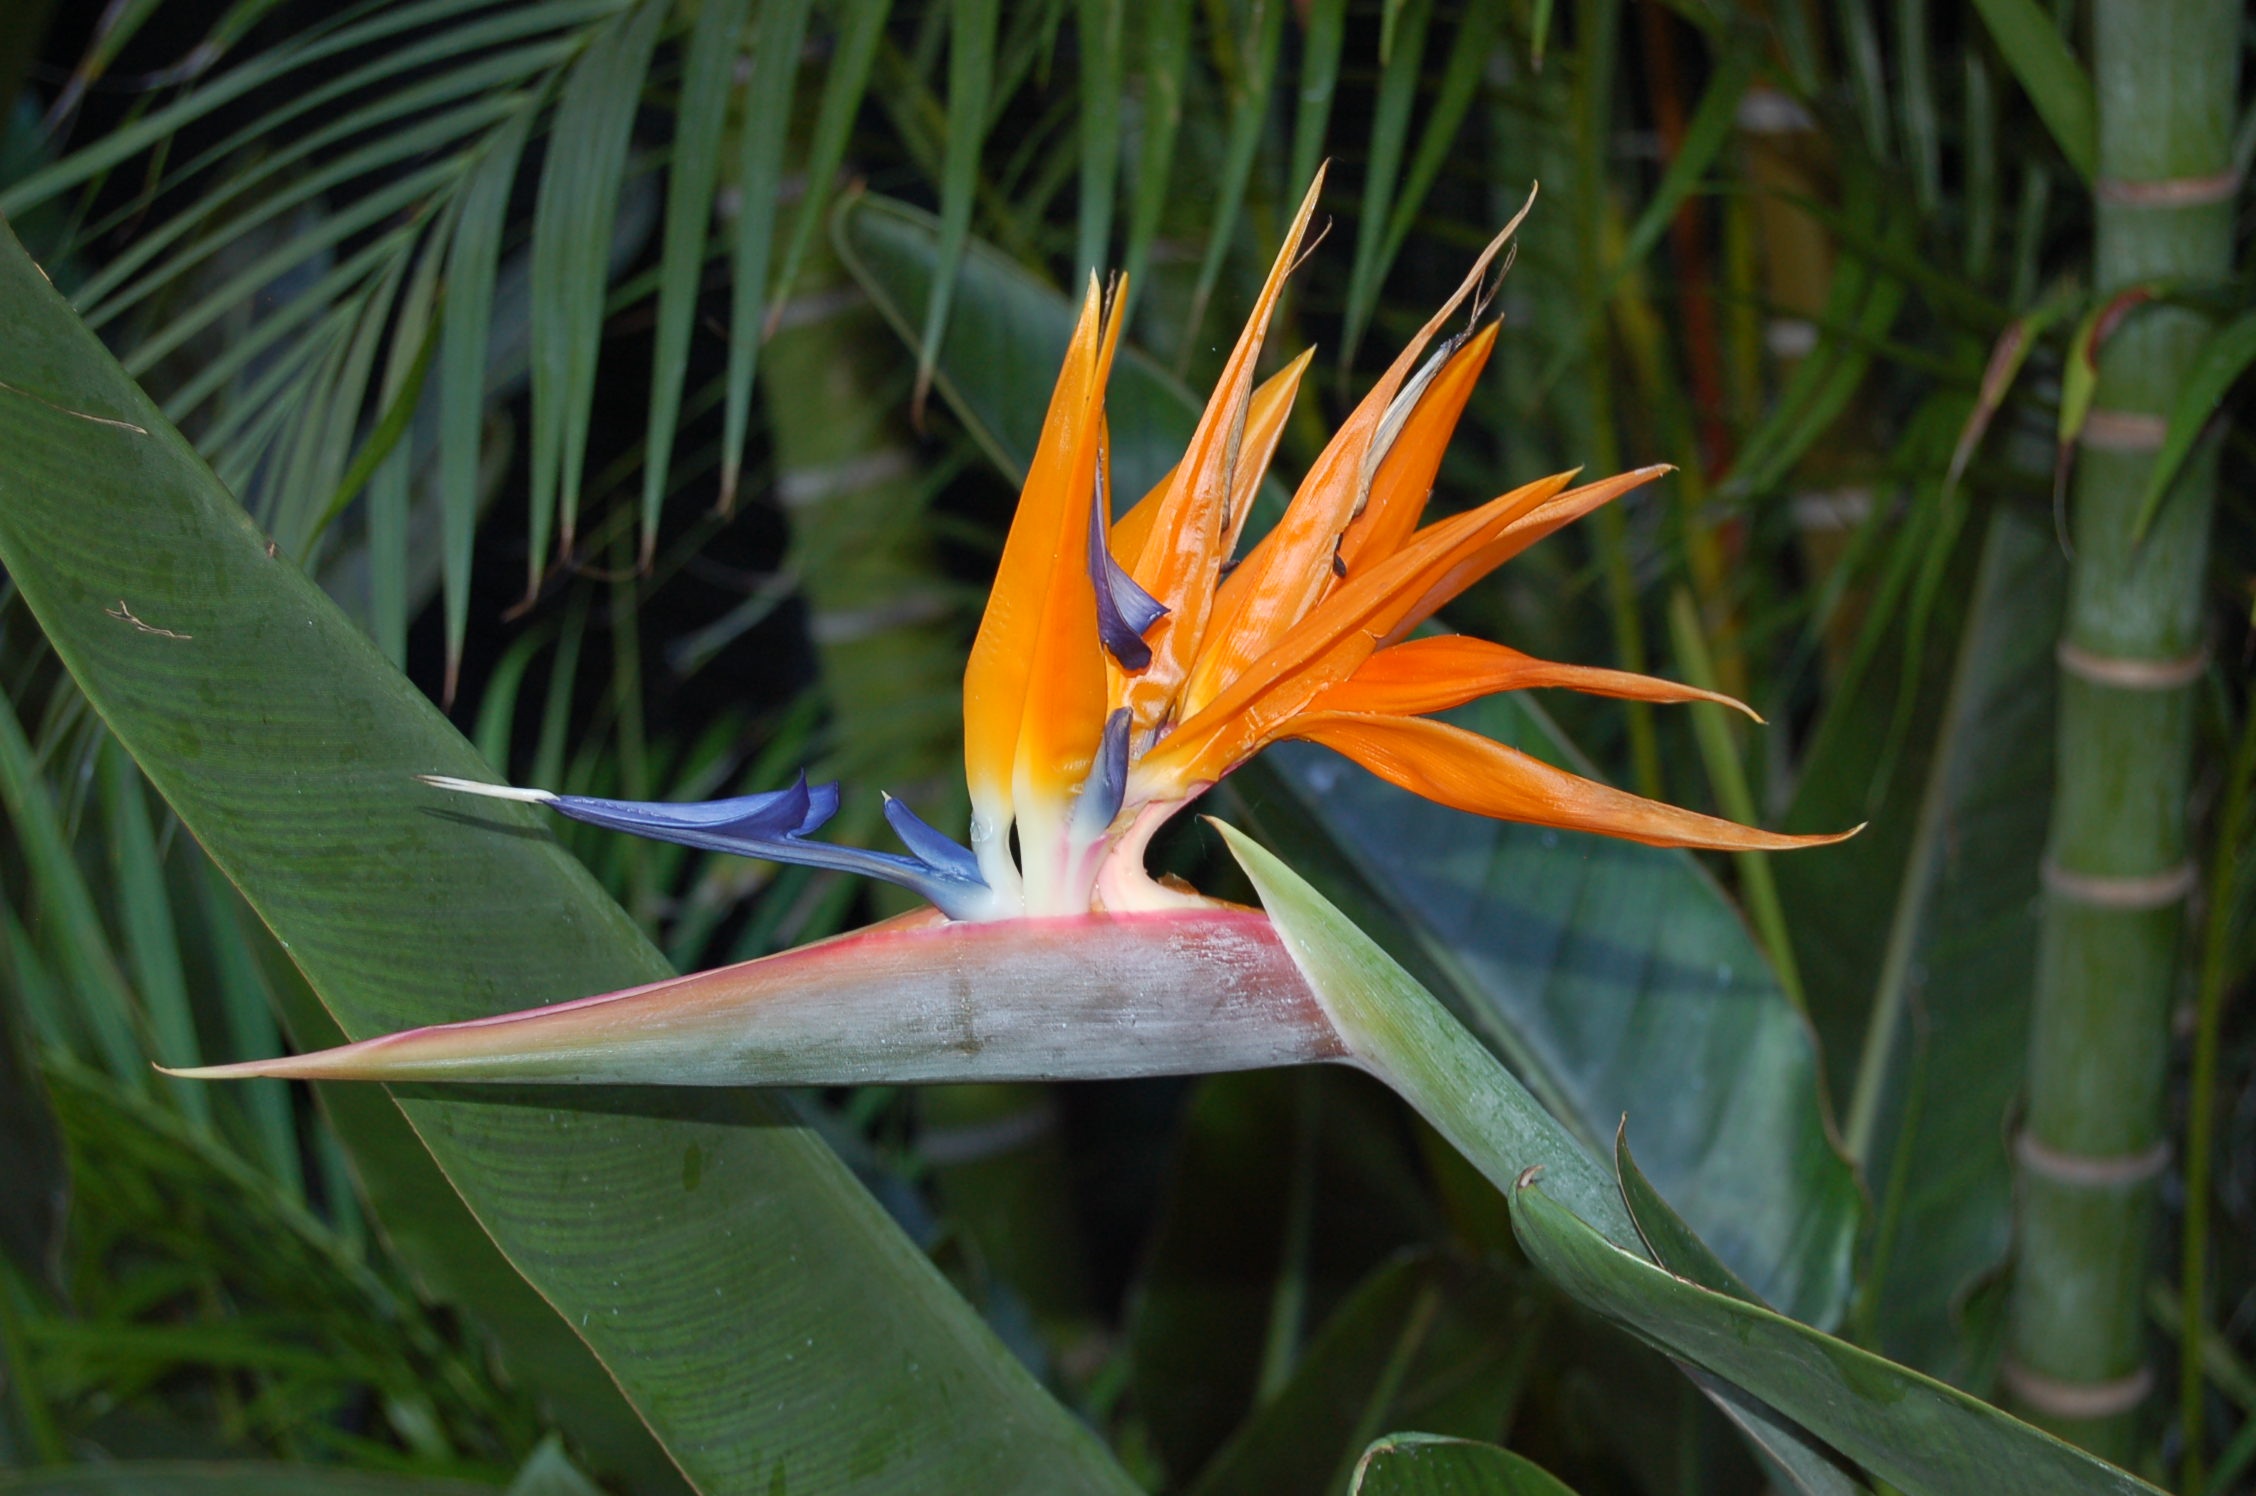
nature, grass, blossom, plant, leaf, flower, bloom, green, jungle, insect, botany, colorful, yellow, flora, fauna, exotic, tropics, macro photography, bird of paradise flower, flowering plant, caudata, land plant